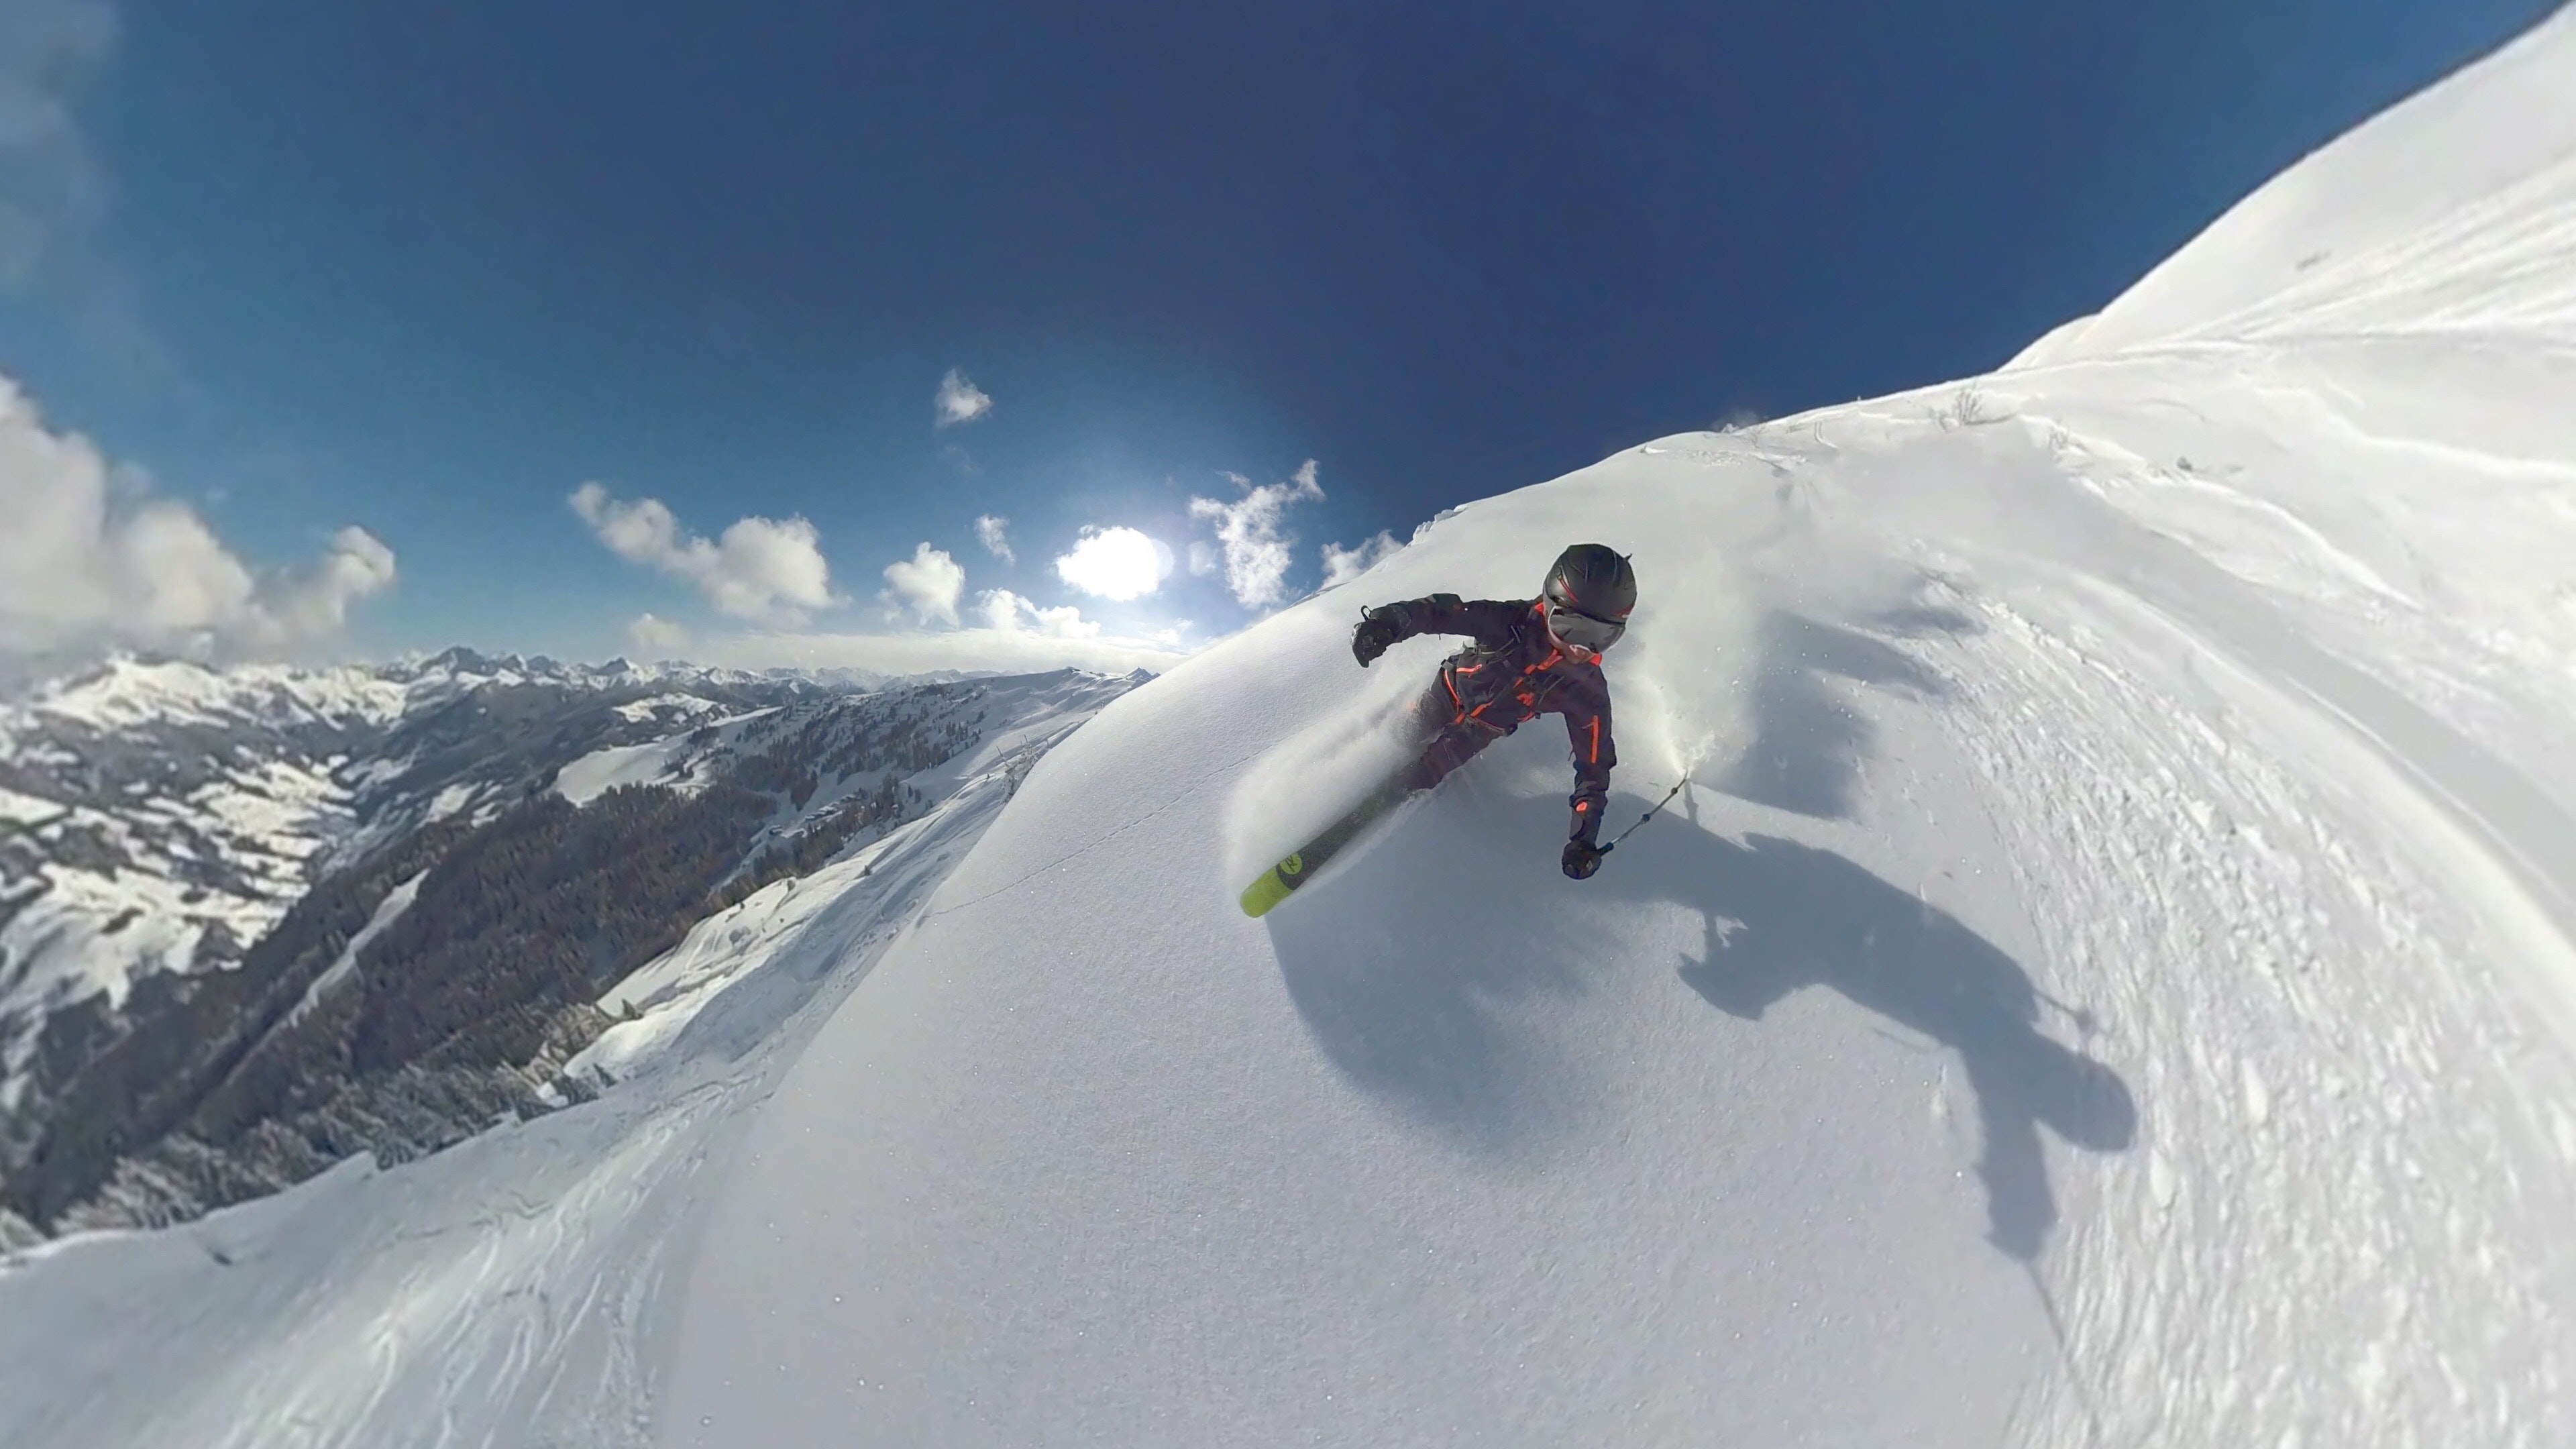
snow, geological phenomenon, glacial landform, piste, extreme sport, winter, winter sport, recreation, mountain, mountaineering, ridge, skiing, snowboard, ski mountaineering, snowboarding, slopestyle, sky, ski touring, ice cap, terrain, ski, fun, summit, sports equipment, mountain range, slope, individual sports, sports, massif, adventure, glacier, boardsport, alpine skiing, mountaineer